Agnès Thurnauer

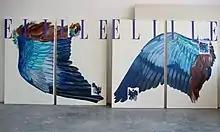

Beginning in 2007, Thurnauer produced a series of works, called "Prédelle" (the French term for predella). The "Grande Prédelle "incarnations, produced from 2008 to 2011, are diptychs, each depicting a large feathered wing along a deformation of the iconic title of the magazine "Elle". The title and subject convey a multiple play on words, simultaneously acting as a homonym for ""près d'elle"" and ""aile"", respectively meaning "close to her" and "wing" in French. Cyclicly, each "Grande Prédelle" painting has its own palette glued to it as a finishing touch.